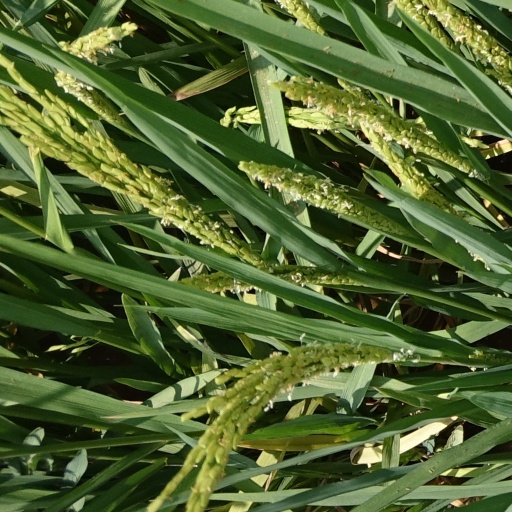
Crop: rice